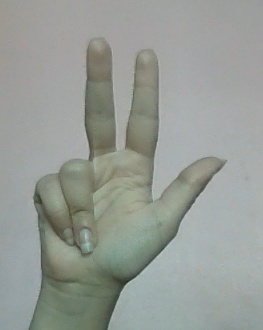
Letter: al